Salash Nunatak

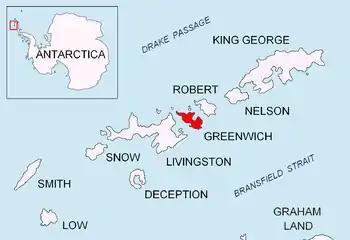
Location of Greenwich Island in the South Shetland Islands.

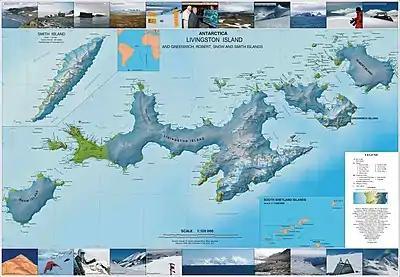
Topographic map of Livingston Island, Greenwich, Robert, Snow and Smith Islands.

Salash Nunatak (‘Nunatak Salash’ \'nu-na-tak 'sa-lash\) is a rocky peak of elevation 220 m in Breznik Heights projecting from the upper Wulfila Glacier on Greenwich Island in the South Shetland Islands, Antarctica. Situated 400 m southwest of the summit of Oborishte Ridge and 1.35 km west of Nevlya Peak.